Pierce Mason Butler

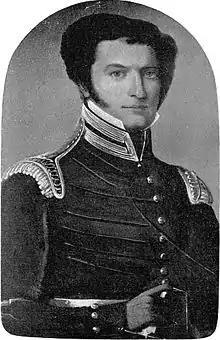
Portrait of Colonel Pierce Mason Butler made during the 1840s

Pierce Mason Butler (April 11, 1798August 20, 1847) was an American soldier and statesman who served as the 56th Governor of South Carolina from 1836 to 1838. He was killed while serving as colonel of the Palmetto Regiment at the Battle of Churubusco, during the Mexican–American War.